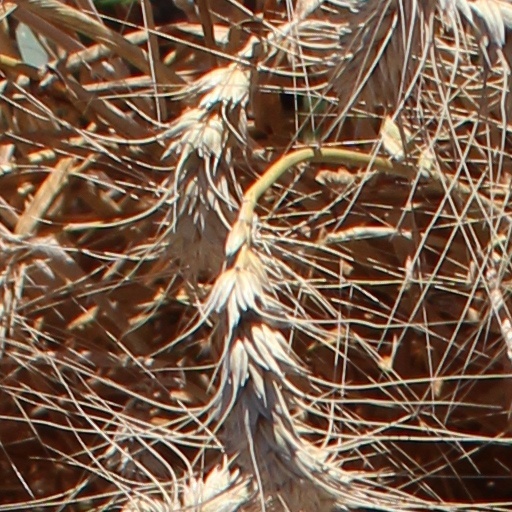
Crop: wheat